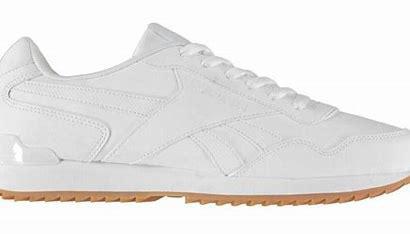
Brand: Reebok
Model: Royal Glide Ripple Clip